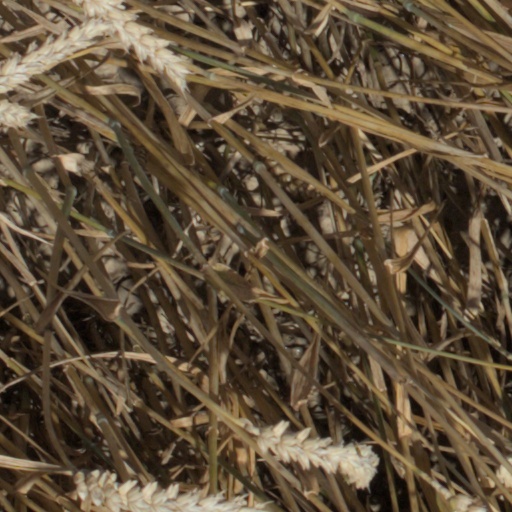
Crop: wheat